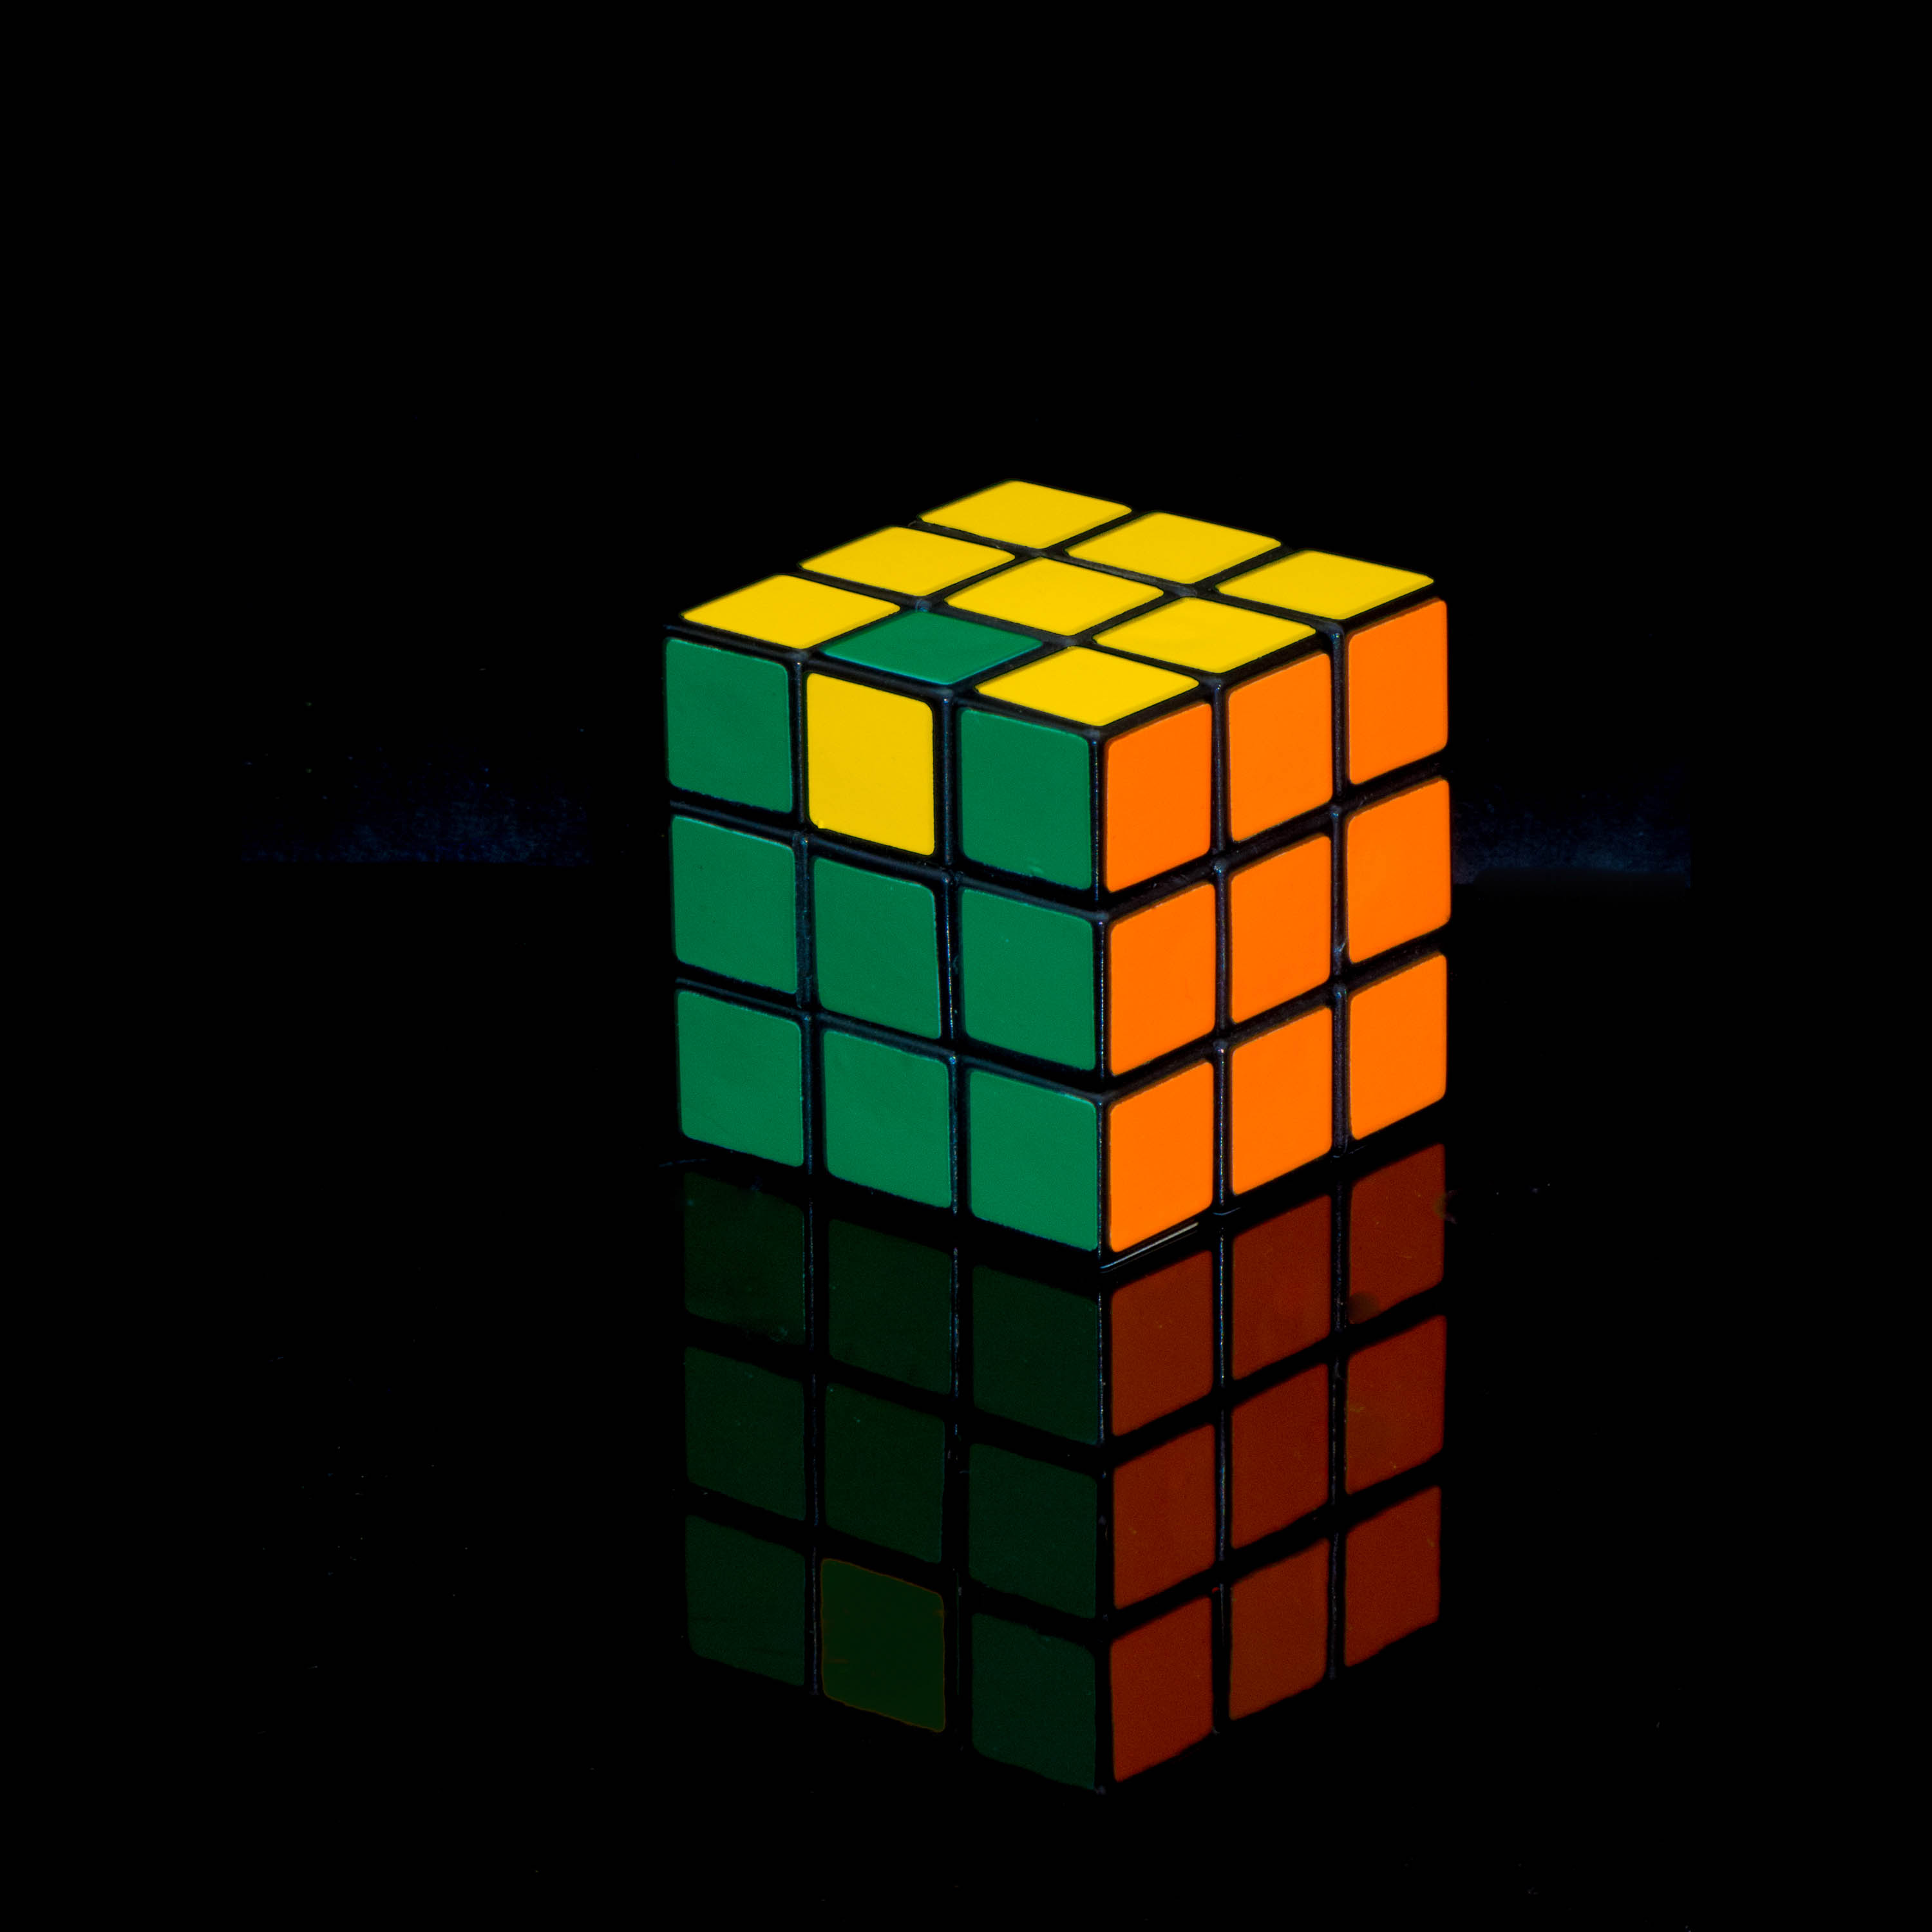
number, pattern, reflection, toy, font, hdr, illustration, design, symmetry, cube, puzzle, blackintheback, rubric, vividstricking, oddone, rubik's cube, mechanical puzzle